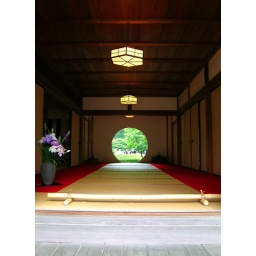
it looked like a mirror in person